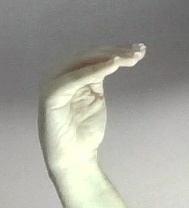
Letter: haa